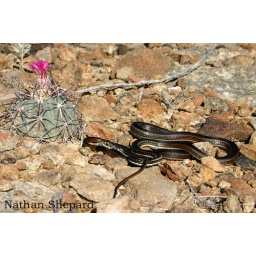
West Texas: Found AOR early in the morning on a dirt road while walking in front of our campsite. 10-May-2007.